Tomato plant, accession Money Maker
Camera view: horizontal (90 deg, fisheye); turntable rotation: 120 degrees
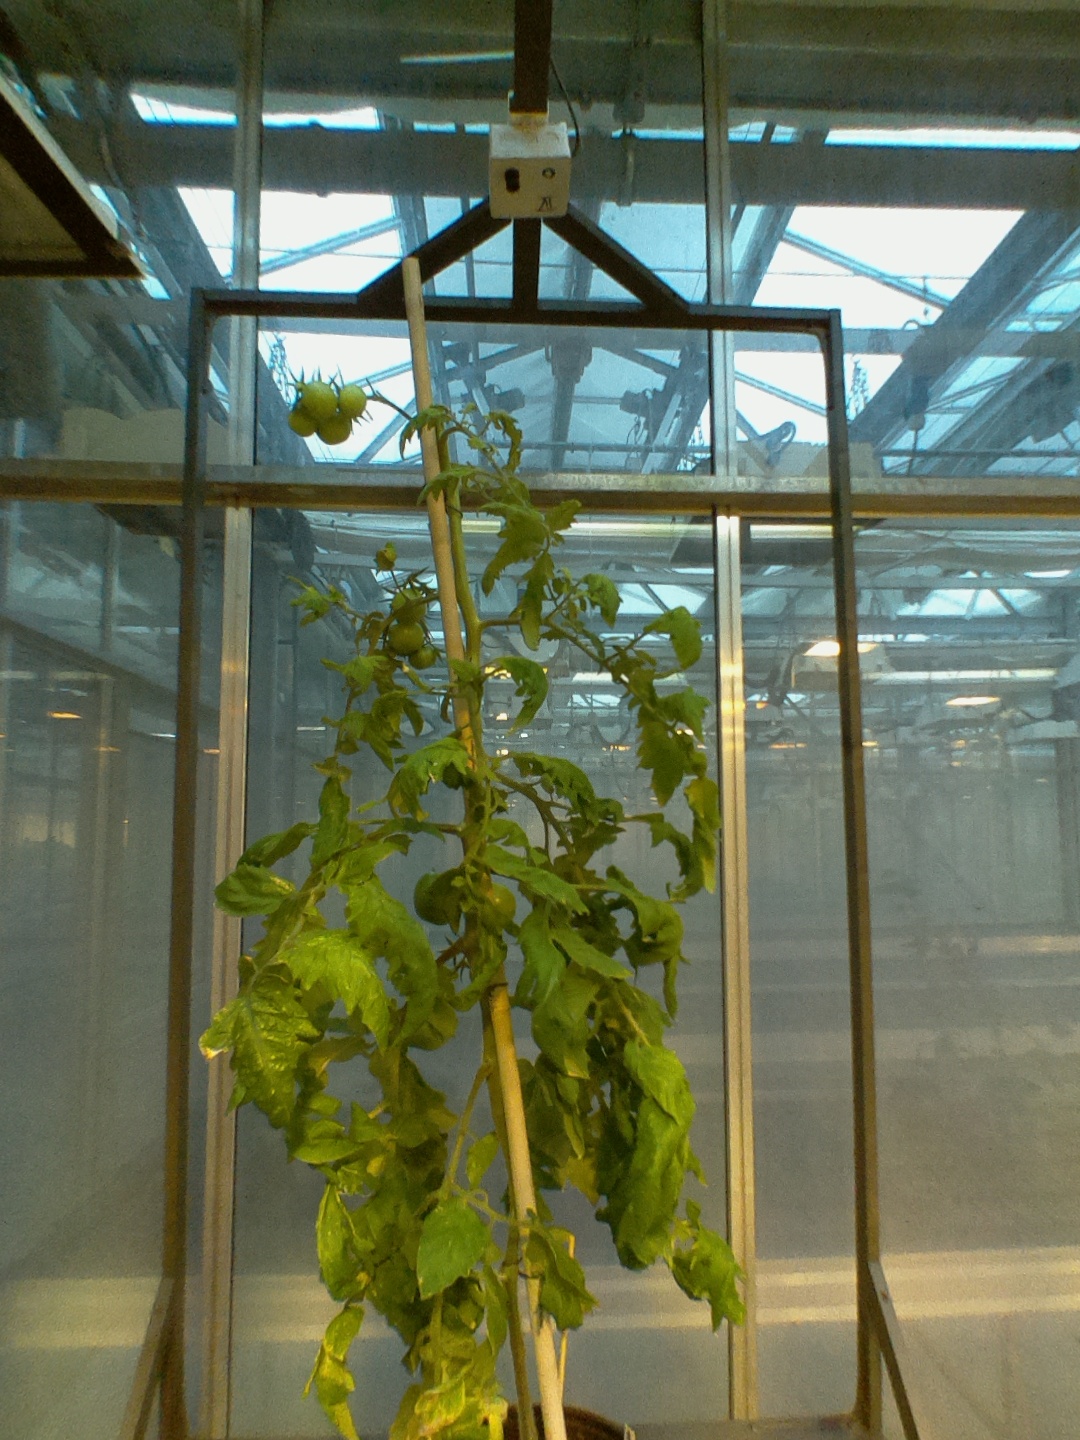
BBCH growth stage 79: 90% -100% of final fruit size